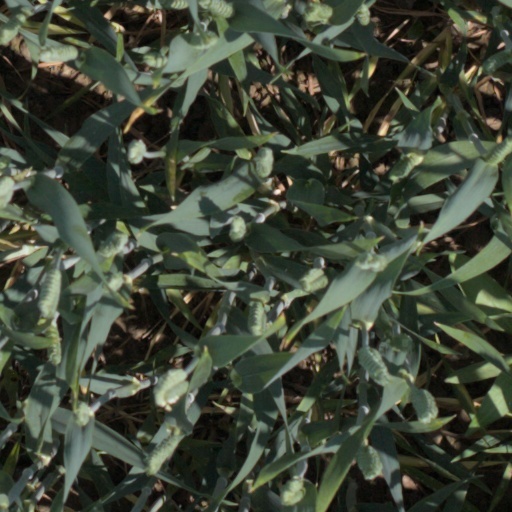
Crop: wheat